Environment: real
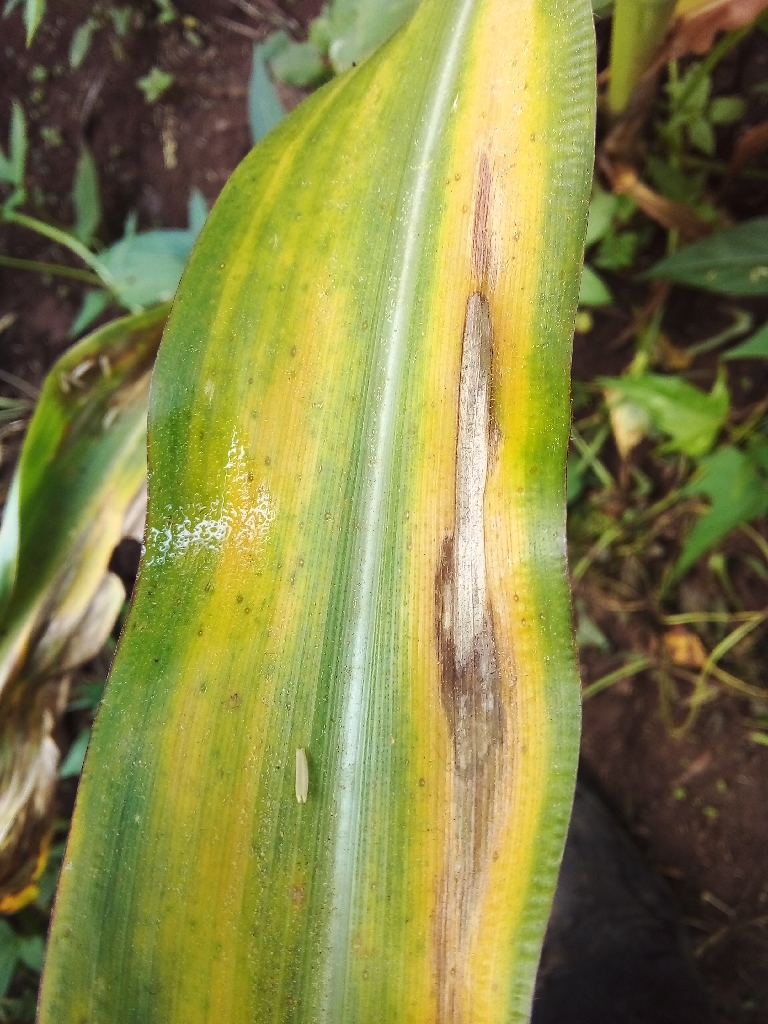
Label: northern_corn_leaf_blight